Delhi Sultanate

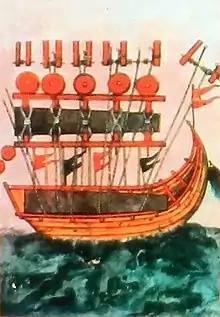
Transportation of the Delhi-Topra pillar to Delhi. "Sirat i-Firuz Shahi", 14th century illustration.

With the power of the Sayyid dynasty faltering, Islam's history on the Indian subcontinent underwent a profound change, according to Schimmel. The previously dominant Sunni sect of Islam became diluted, alternate Muslim sects such as Shia rose, and new competing centres of Islamic culture took roots beyond Delhi.